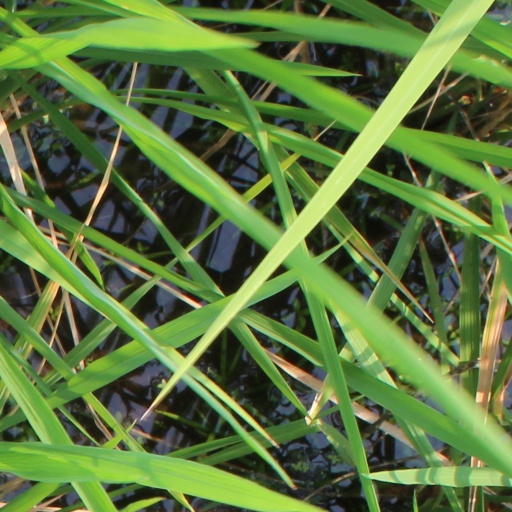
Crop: rice